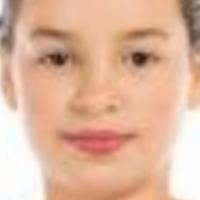
Age group: age 11-20